William Buford

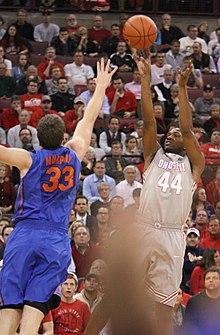
Buford with Ohio State

William Buford (born January 10, 1990) is an American professional basketball player for s.Oliver Würzburg of the Basketball Bundesliga. Buford played college basketball for the Ohio State Buckeyes. He has played professionally in the NBA G League and overseas in Spain, France, Germany, Italy, Turkey, and Greece.